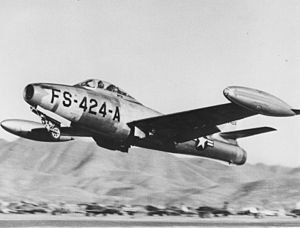
Republic F-84 Thunderjet
"Republic F-84 Thunderjet var en jetdreven jagerbomber designet og bygget i USA. Den opstod i 1944 som et United States Army Air Forces forslag til en ""dagjager"" og fløj første gang i 1946. Selvom den kom i tjeneste i 1947, var Thunderjet plaget af så mange strukturelle problemer og motorproblemer, at en statusopgørelse i 1948 af U.S. Air Force erklærede flyet ude af stand til at udføre sine tiltænkte roller, og det blev overvejet at droppe flyet. Flyet blev ikke anset som fuldt operativt, før F-84D-modellen kom i 1949, og designet kunne først siges at være modent med fremkomsten af F-84G i 1951. I 1954 fik den retvingede Thunderjet selskab af den pilvingede F-84F Thunderstreak jager og RF-84F Thunderflash fotorekognosceringsflyet.